Danelectro Shorthorn

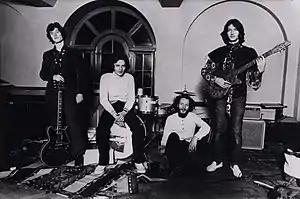
Eric Clapton (far right) holding his Danelectro Shorthorn guitar while posing with the other members of Blind Faith in 1969.

Syd Barrett, frontman of the early Pink Floyd, usually played this guitar before switching to a Fender Esquire. Also Jimmy Page of Led Zeppelin used this model of guitar on live performances in 1975 at Earl's Court and from 1979 to 1980 for "Kashmir", "In My Time of Dying", "Black Mountain Side", and "White Summer". When Eric Clapton was with Blind Faith he used this model with a psychedelic paint job. Before he played bass and sang lead for Chicago (band), Peter Cetera bought a Danelectro to be his very first bass guitar in the early 1960s.